Konstantin Kavarnaliev

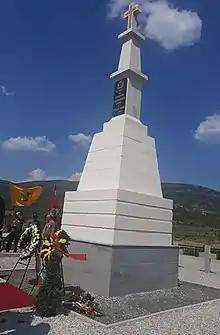
The restored monument to Gen. Kavarnaliev near Doiran

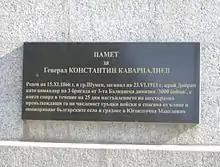
The Plaque of the Monument

During the First World War in 1916, when the region was ruled by the Kingdom of Bulgaria, a seven-meter monument was erected in honor of Konstantin Kavarnaliev at the place where he was previously buried.